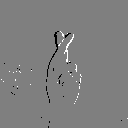
ASL letter: r